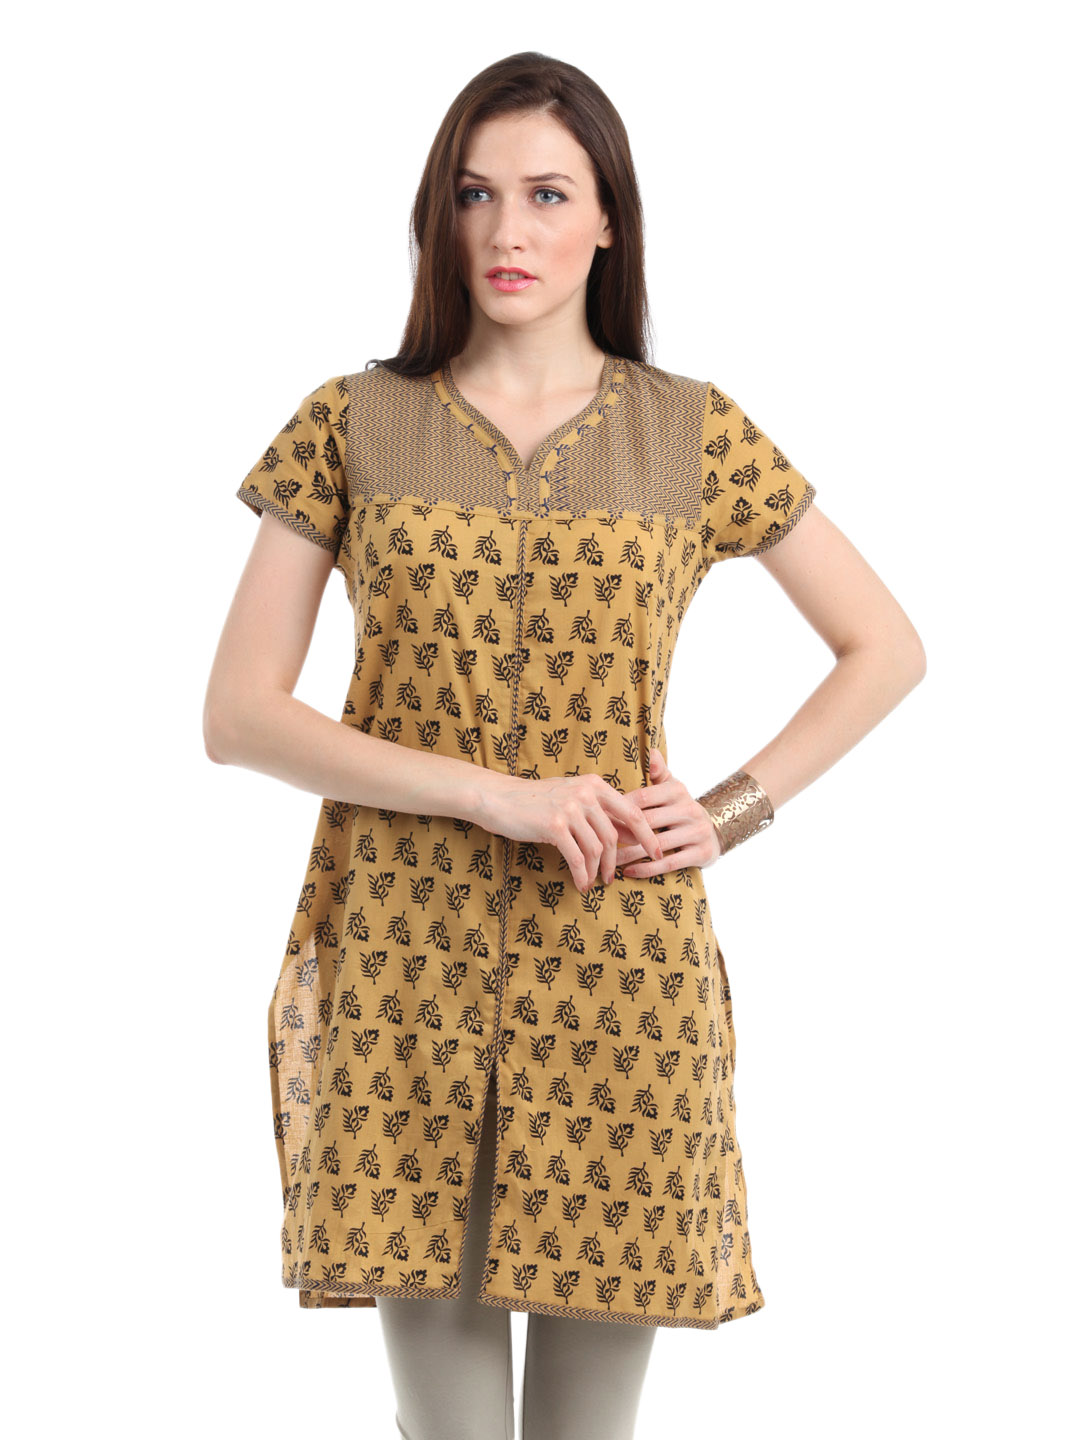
Vishudh Women Light Brown Kurta
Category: Apparel / Topwear / Kurtas
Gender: Women
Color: Brown
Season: Summer 2012
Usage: Ethnic